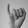
ASL letter: I